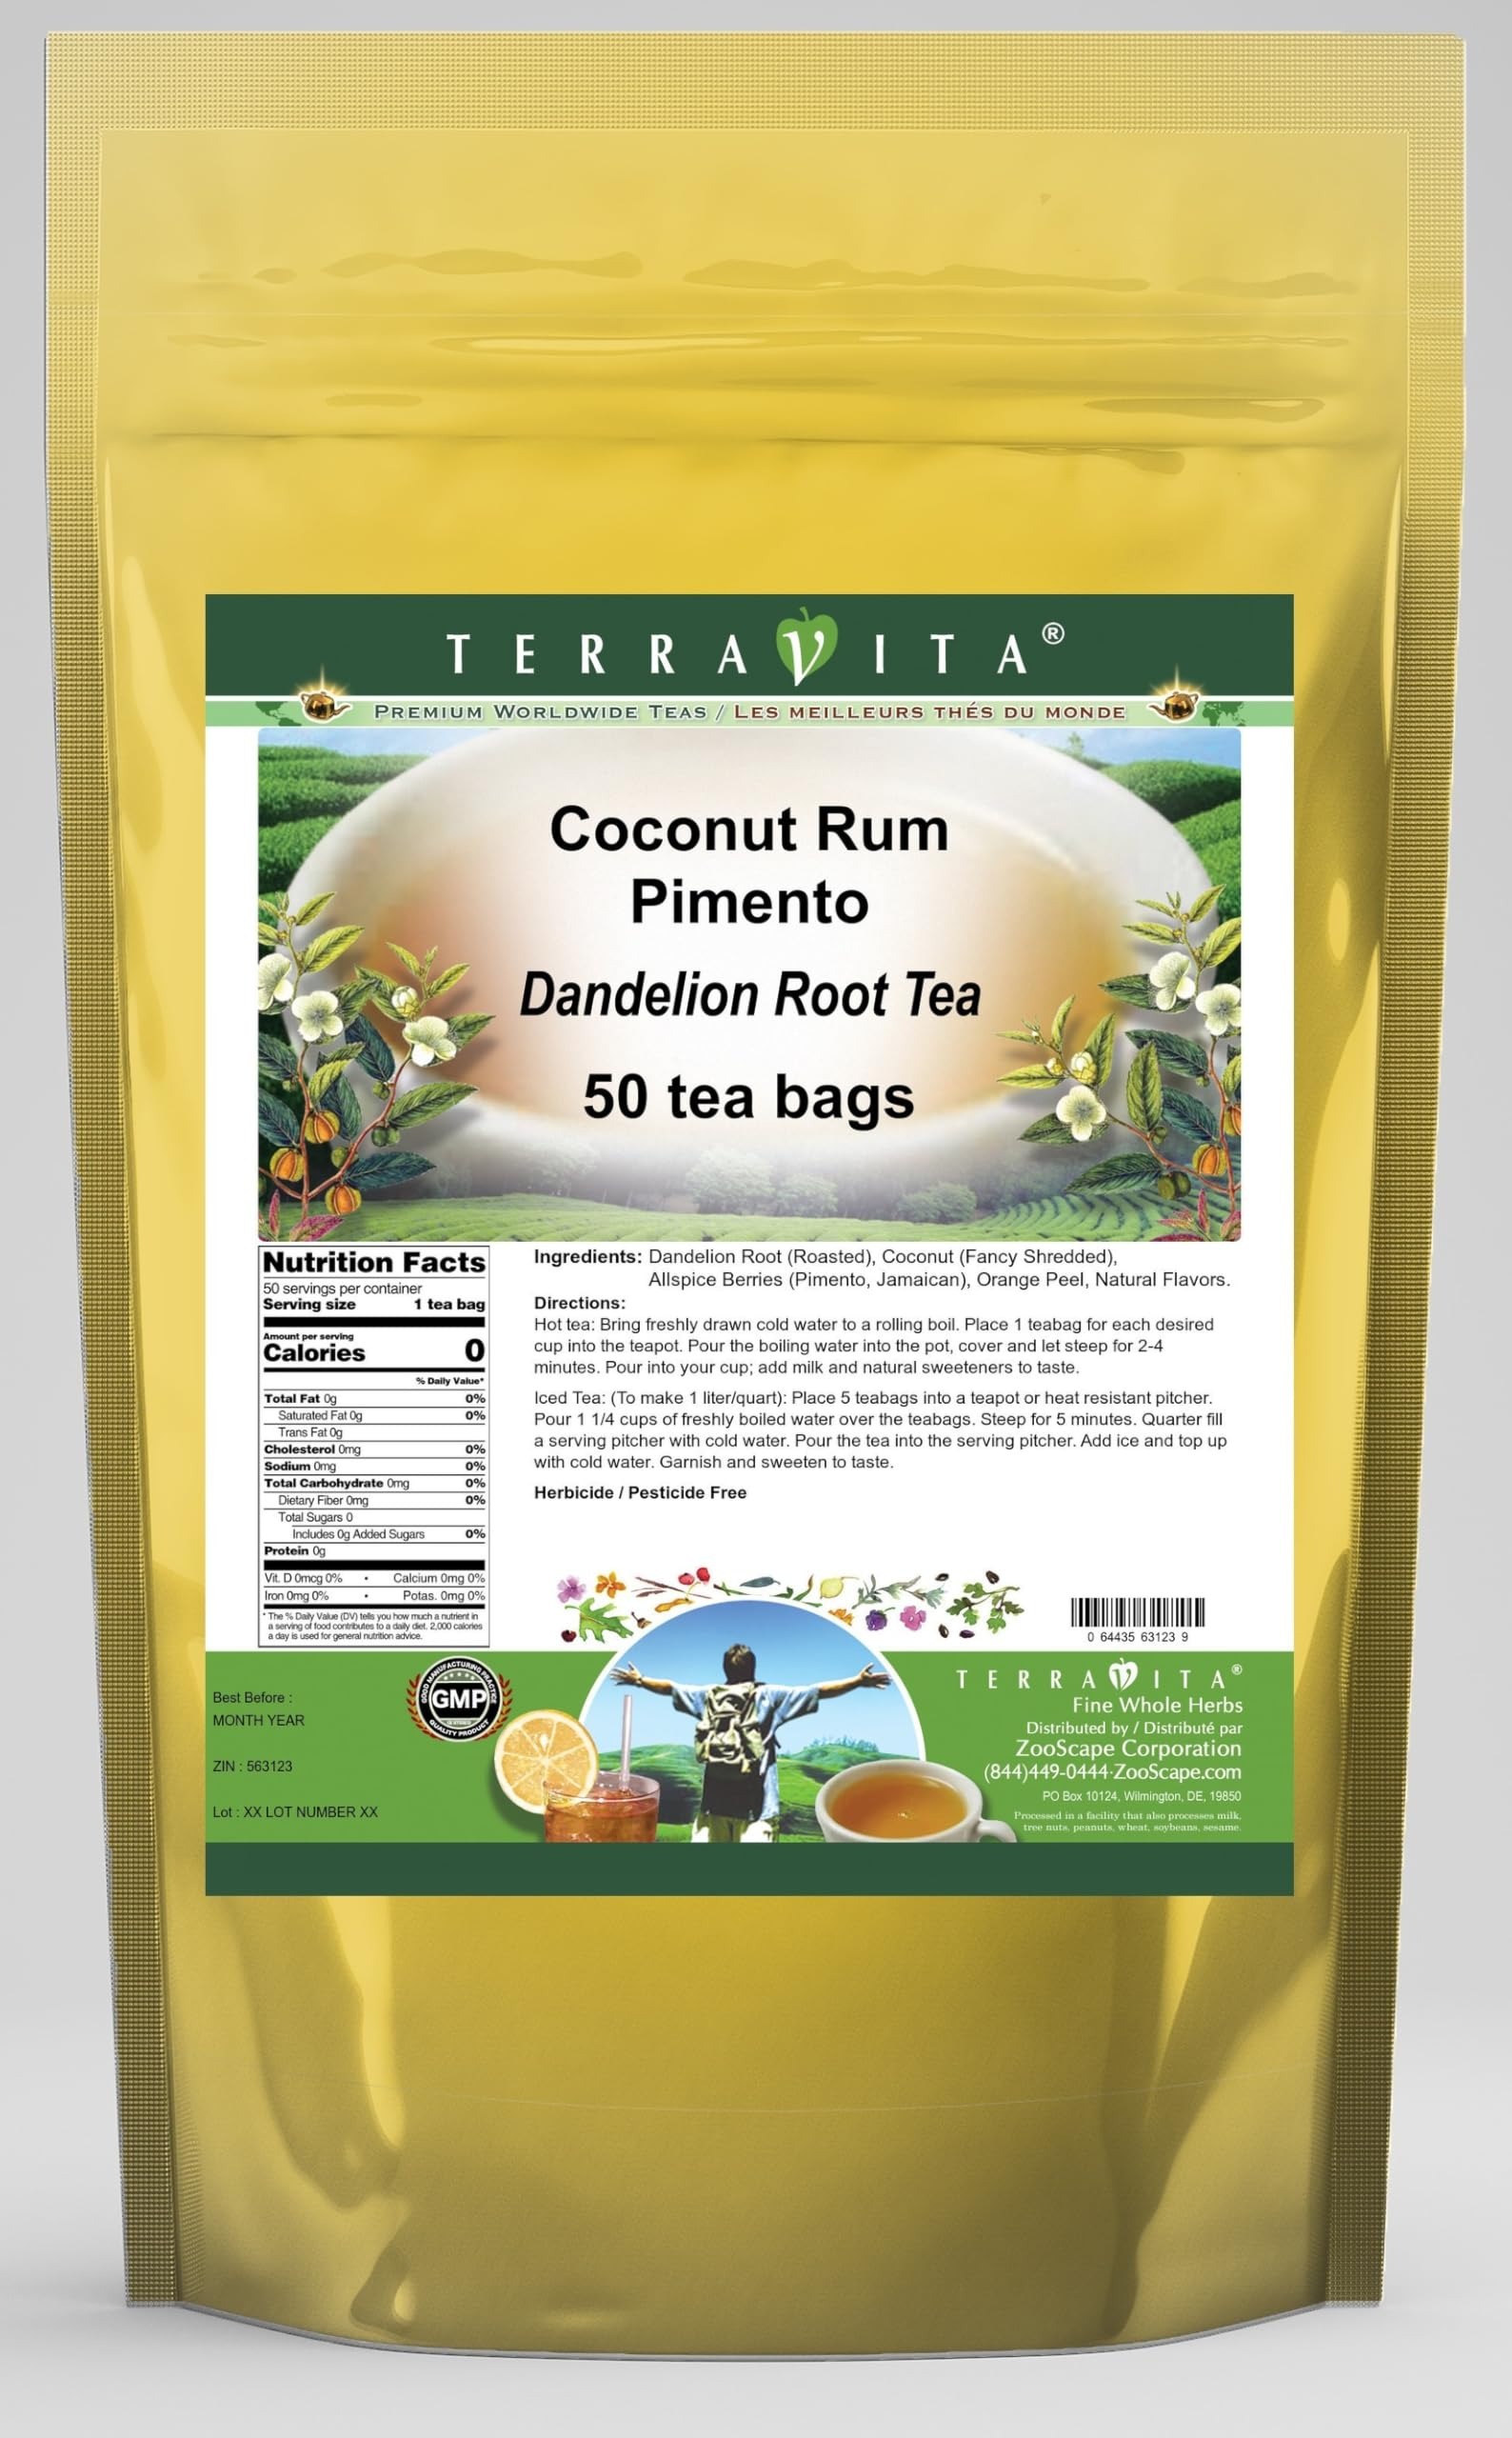
Item Name: Coconut Rum Pimento Dandelion Root Tea (50 tea bags, ZIN: 563123) - 2 Pack
Bullet Point: Our Coconut Rum Pimento Dandelion Root tea is a delicious naturally flavored Dandelion Root coffee substitute with Coconut, Allspice Berries (Pimento, Jamaican) and Orange Peel that you will enjoy relaxing with anytime! The natural and caffeine-free Coconut Rum Pimento taste is delicious! - Ingredients: Dandelion Root, Coconut, Allspice Berries (Pimento, Jamaican), Orange Peel and Natural Coconut Rum Pimento Flavor.
Product Description: Our Coconut Rum Pimento Dandelion Root tea is a delicious naturally flavored Dandelion Root coffee substitute with Coconut, Allspice Berries (Pimento, Jamaican) and Orange Peel that you will enjoy relaxing with anytime! The natural and caffeine-free Coconut Rum Pimento taste is delicious! - Ingredients: Dandelion Root, Coconut, Allspice Berries (Pimento, Jamaican), Orange Peel and Natural Coconut Rum Pimento Flavor. - Hot tea brewing method: Bring freshly drawn cold water to a rolling boil. Place 1 teabag for each desired cup into the teapot. Pour the boiling water into the pot, cover and let steep for 2-4 minutes. Pour into your cup; add milk and natural sweeteners to taste. - Iced tea brewing method: (To make 1 liter/quart): Place 5 teabags into a teapot or heat resistant pitcher. Pour 1 1/4 cups of freshly boiled water over the teabags. Steep for 5 minutes. Quarter fill a serving pitcher with cold water. Pour the tea into the serving pitcher. Add ice and top up with cold water. Garnish and sweeten to taste. - TerraVita is an exclusive line of premium-quality, natural source products that use only the finest, purest and most potent ingredients found around the world. TerraVita is hallmarked by the highest possible standards of purity, potency, stability and freshness. All of our products are prepared with the highest elements of quality control, from raw materials through the entire manufacturing process, up to and including the moment that the bottles or bags are sealed for freshness and shipped out to you. Our highest possible standards are certified by independent laboratories and backed by our personal guarantee. - TerraVita exists to meet and ensure your family's health and wellness without the harmful effects of chemicals and health products. We strive to make a
Value: 100.0
Unit: Count

Price: 54.27